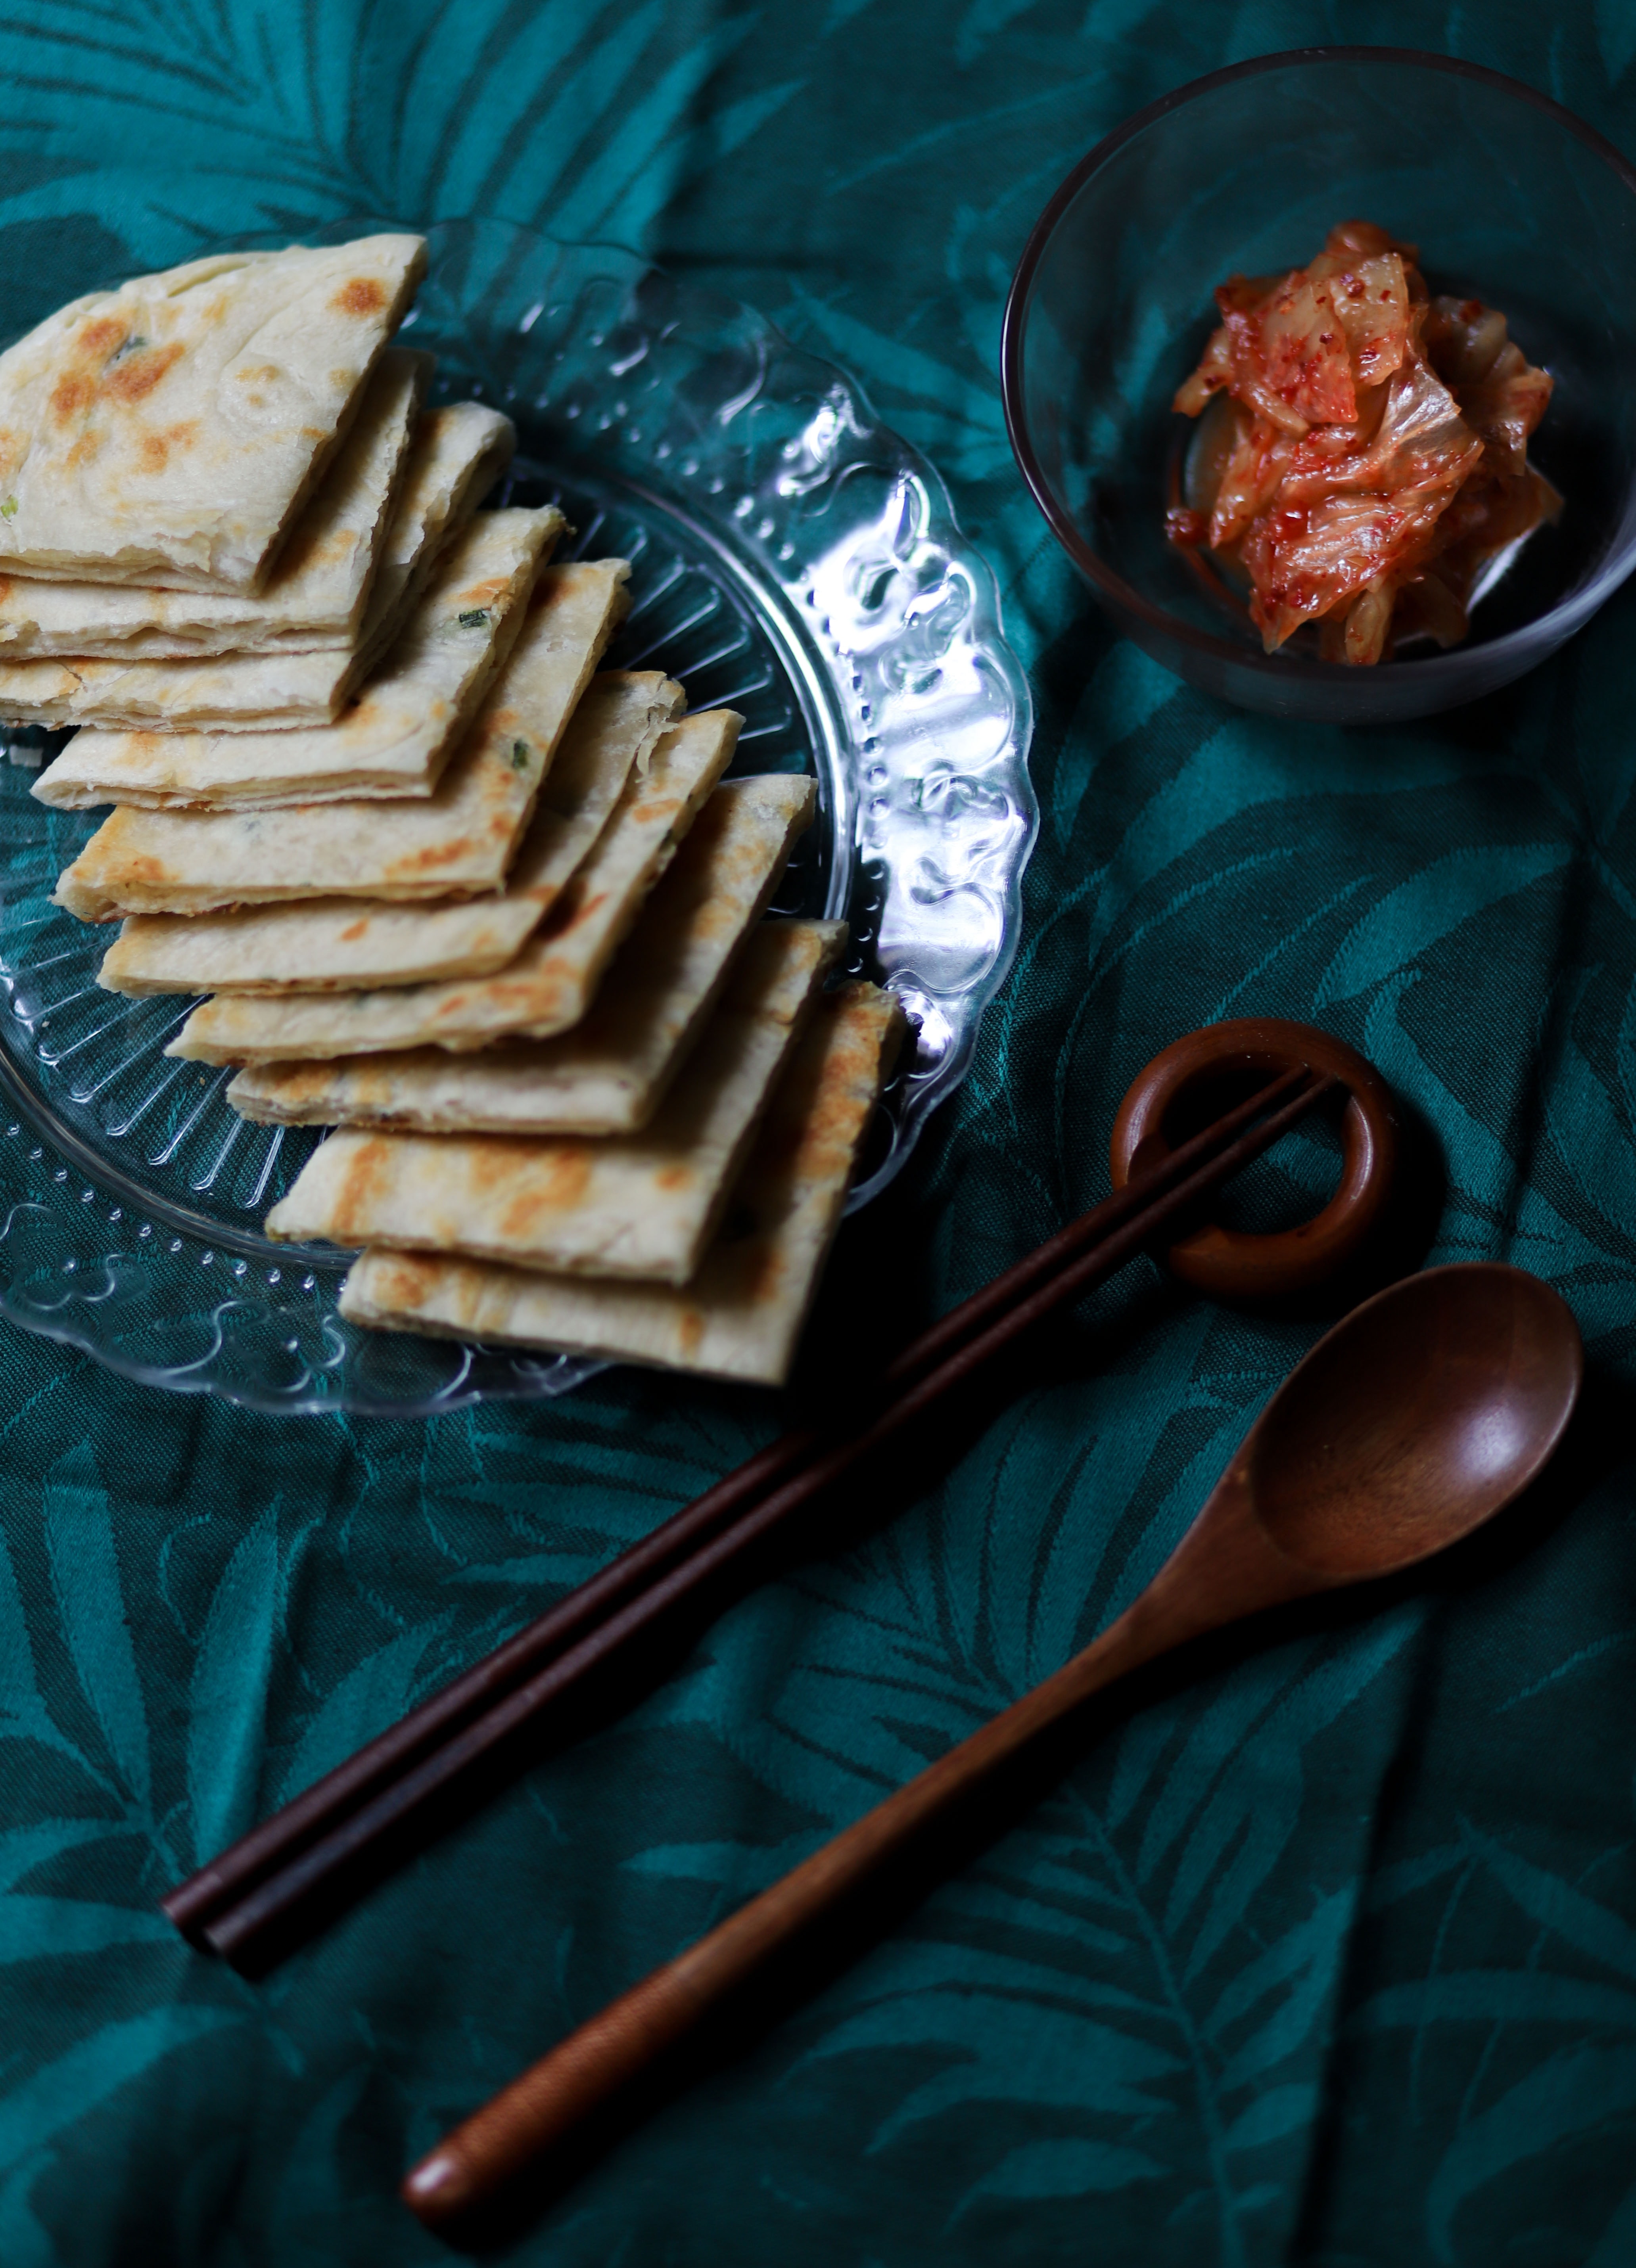
food, dish, cuisine, ingredient, tableware, comfort food, recipe, produce, cutlery